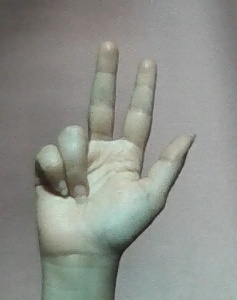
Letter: al